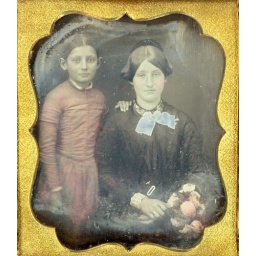
Tinted 1/6 plate daguerreotype of a young girl in a tinted red dress with her mom holding a tinted bouquet of flowers.